Serkan Çiftçi

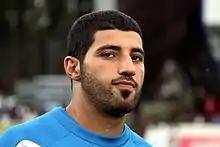
Çiftçi in 2011 with Wiener Neustadt

Serkan Ciftci (born 3 August 1989) is an Austrian footballer who plays as a forward for ATSV Hollabrunn.